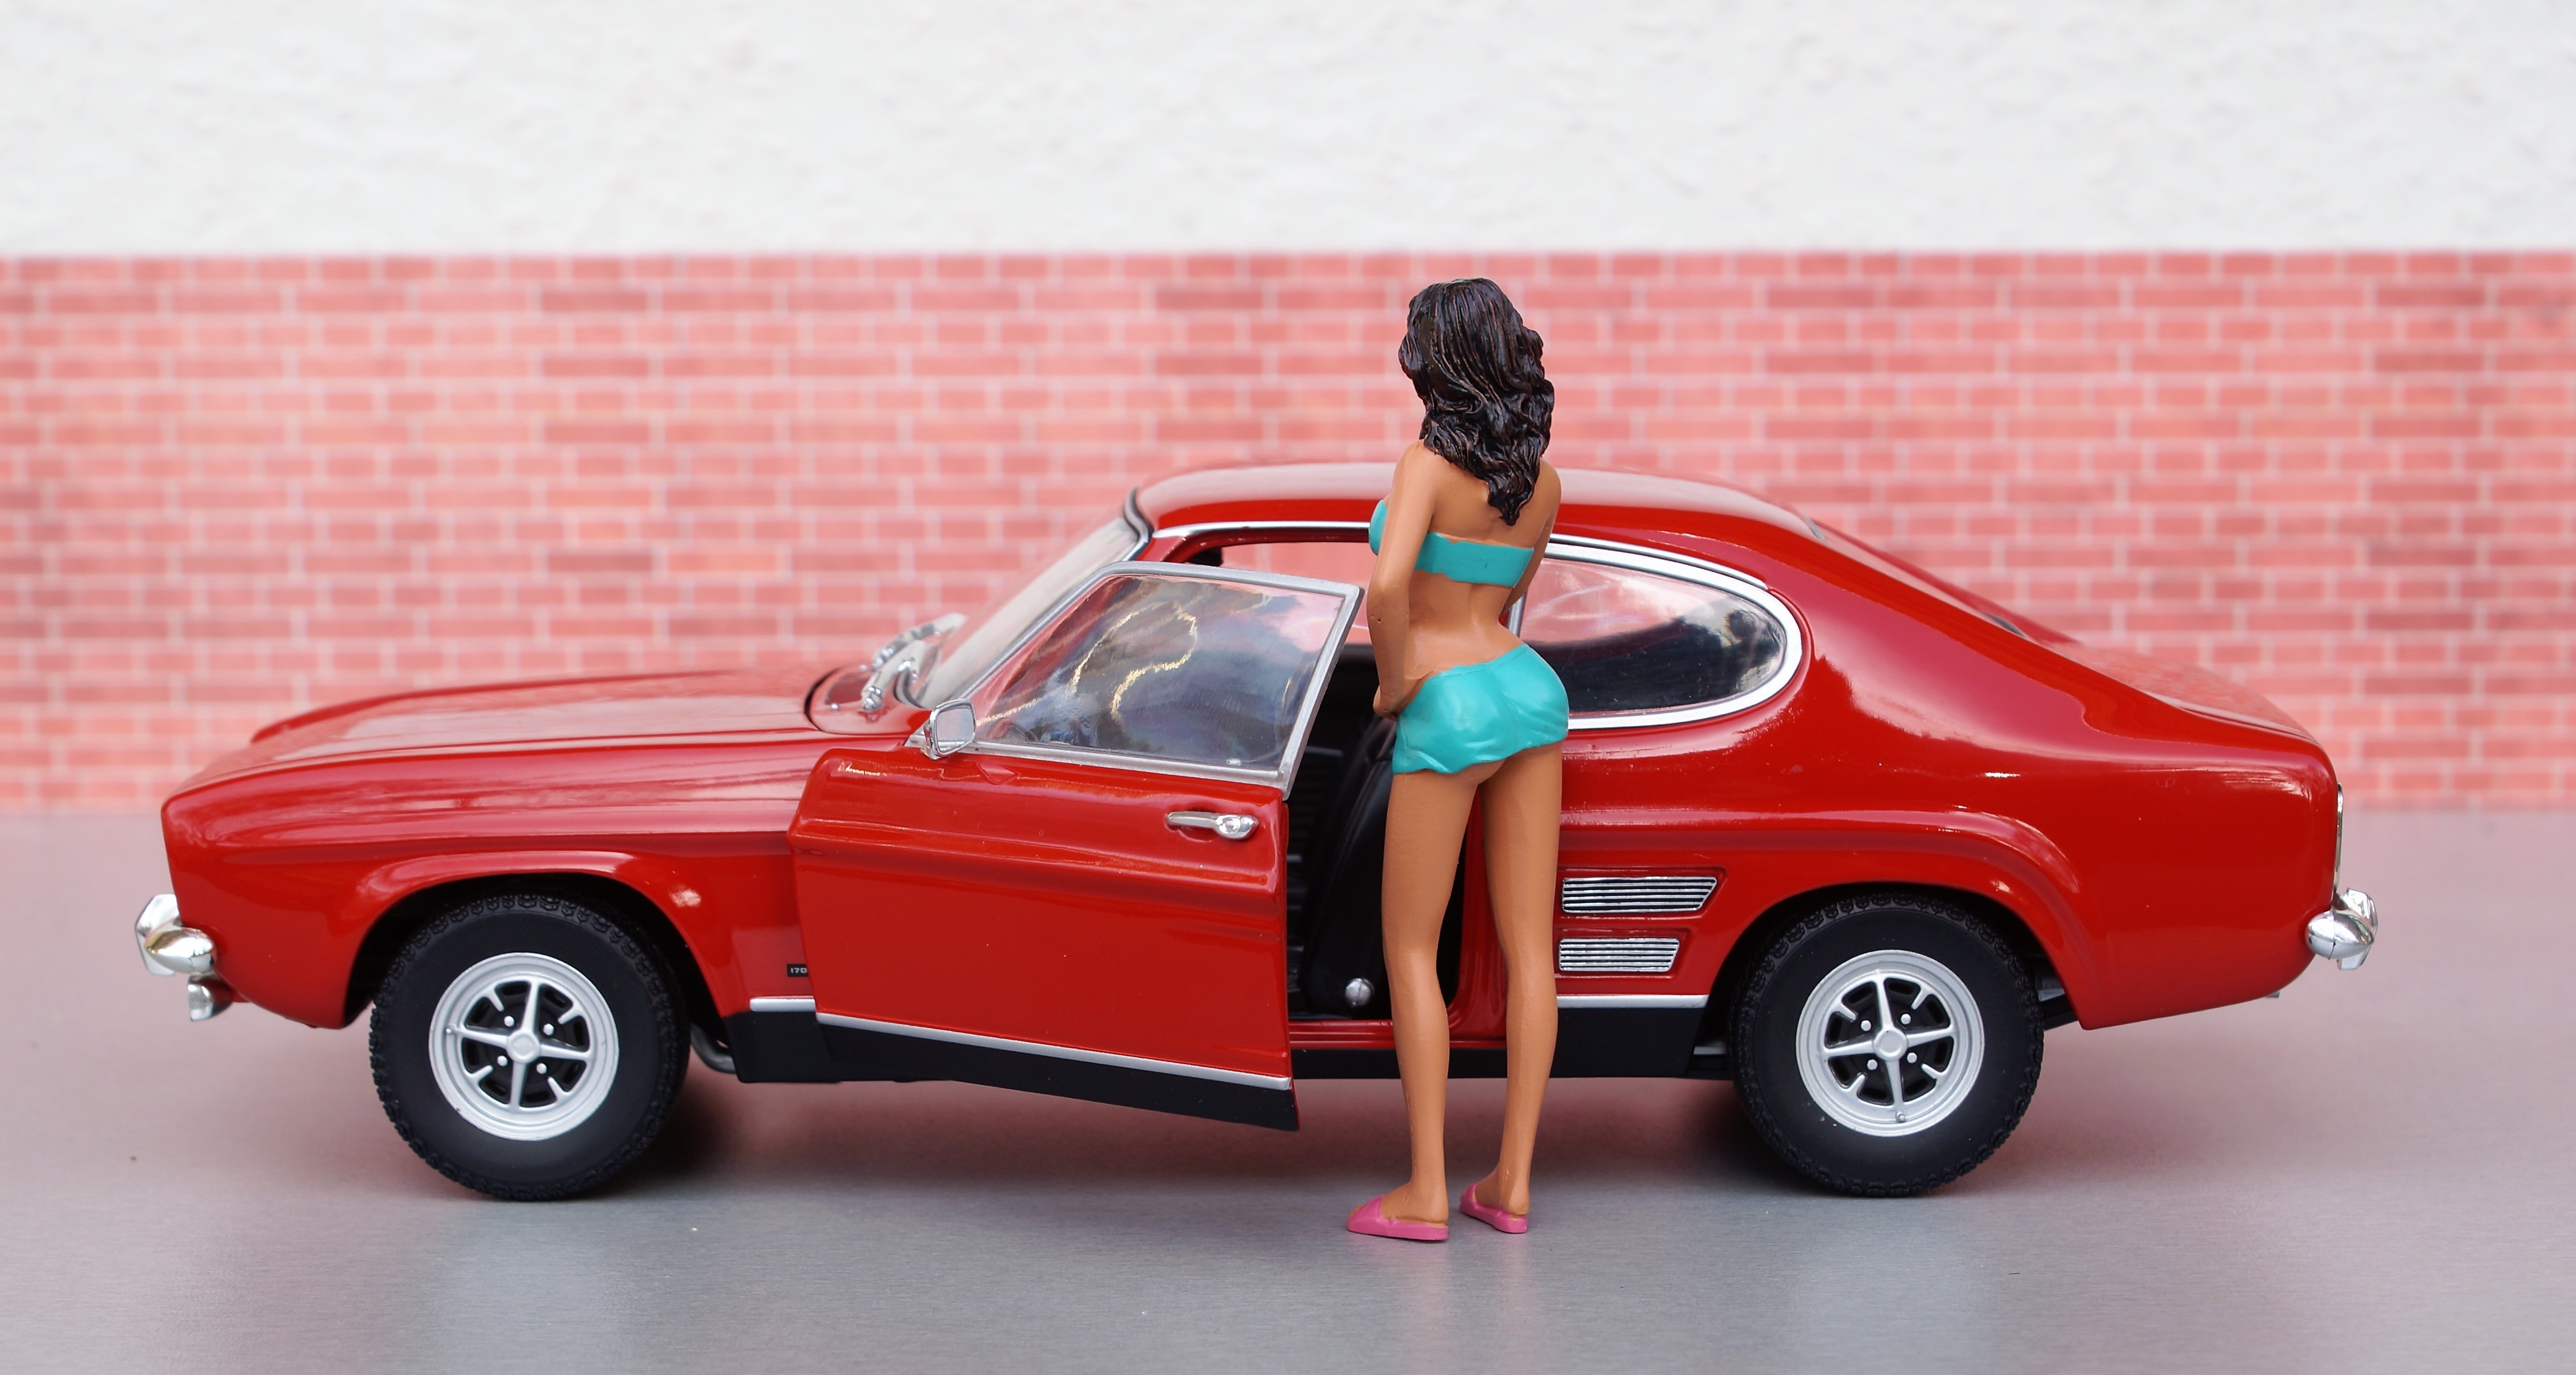
model car, ford, capri, model, diorama, auto, oldtimer, toys, sports car, old, red, motorsport, vehicle, classic, ford capri, motor, hood, automotive doll, carwash, bikini, car wash, sexy